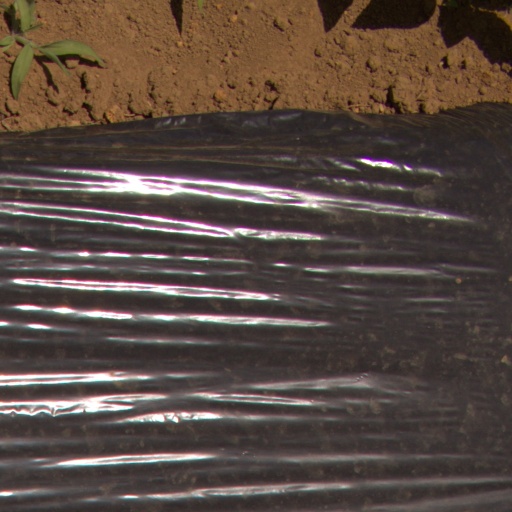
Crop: Jerusalem artichoke